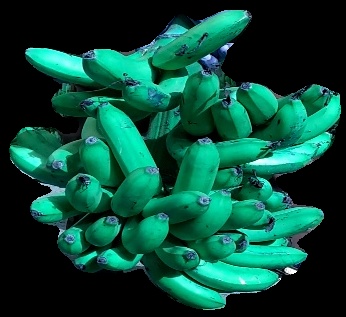
Variety: pachbale
Grade: grade3